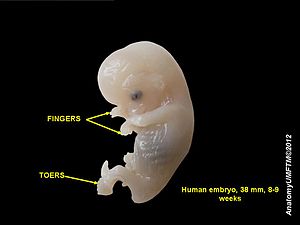
Embryon
Menneskeligt embryon
Embryon eller embryo er et kim fra en plante eller et foster fra et dyr i den tidlige udviklingsperiode.